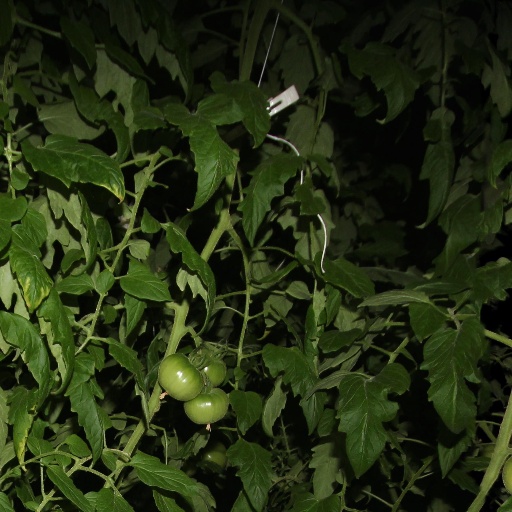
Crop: tomato